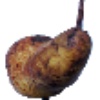
Label: Pear Abate 1